María José Sáenz de Buruaga

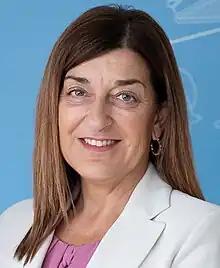
Official portrait, 2024

María José Sáenz de Buruaga Gómez (born 4 June 1968) is a Spanish politician from the People's Party (PP) serving as the President of Cantabria since 2023. President of the party's regional branch since 25 March 2017. She previously served as Vice President of Cantabria and Regional Minister of Health and Social Services from 2011 to 2015.